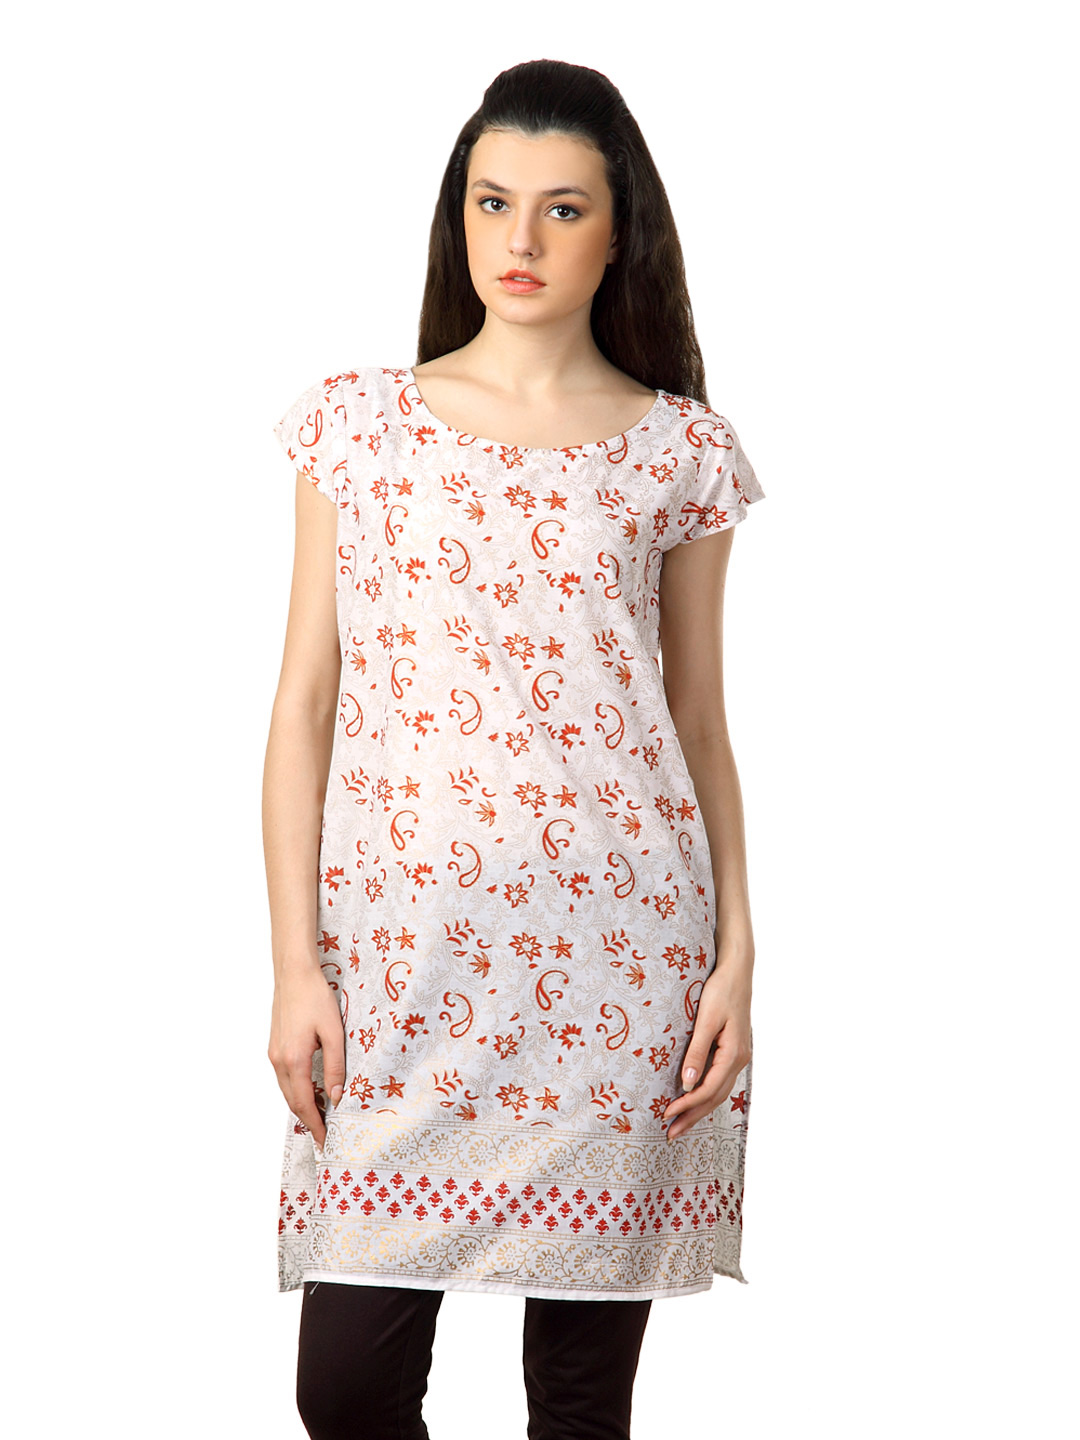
Alma Women White Printed Kurta
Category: Apparel / Topwear / Kurtas
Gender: Women
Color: White
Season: Summer 2012
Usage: Ethnic